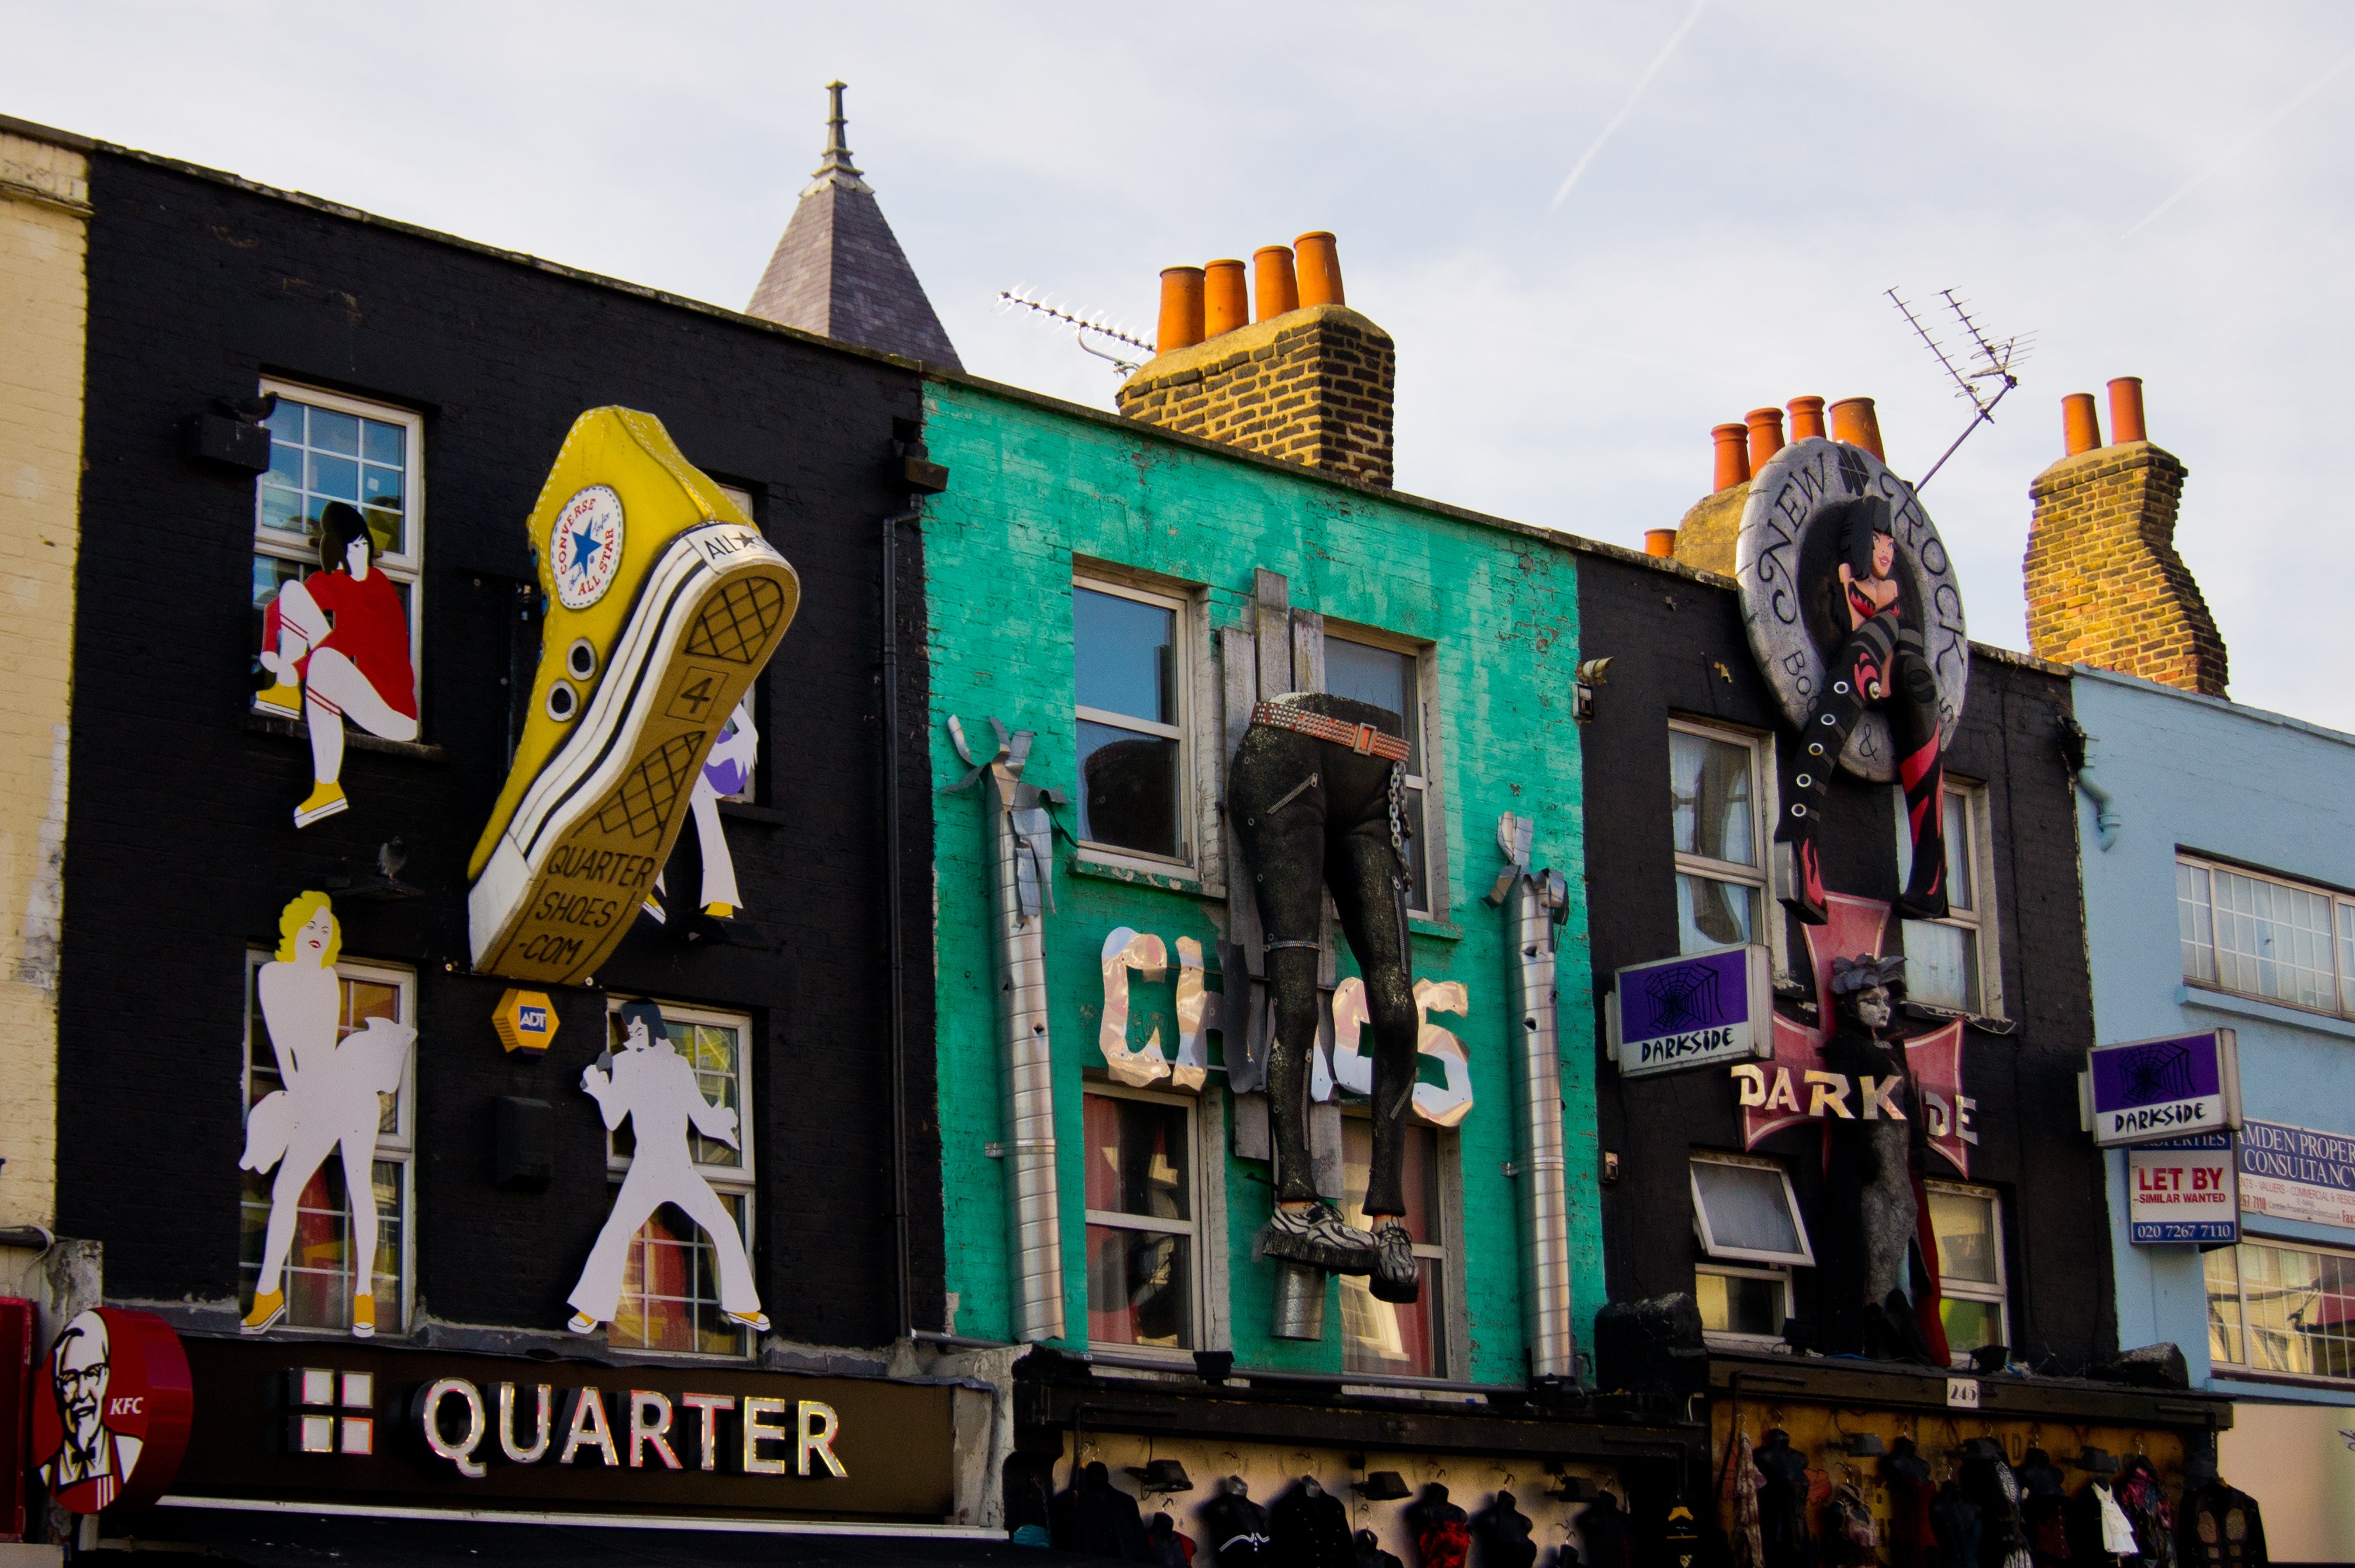
advertising, color, facade, market, colorful, london, art, district, festival, pop, colors, shops, british, camden